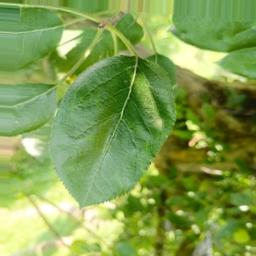
Label: Healthy